Kit's Wilderness

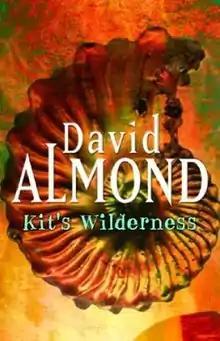
First edition (p/b)

Kit's Wilderness is a children's novel by David Almond, published by Hodder Children's Books in 1999. It is set in a fictional English town in the northeast of the country and is based on the former coal-mining towns the author knew as a child growing up in Tyne and Wear. It was silver runner-up for the Smarties Prize in the 9-11 ages category, highly commended for the Carnegie Medal, and shortlisted for the Guardian Children's Fiction Prize.